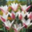
Label: tulip